Dijmphna

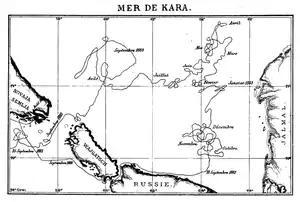
Route of the "Dijmphna" expedition in the Kara Sea

"Dijmpna" left Copenhagen on 18 July 1882, with provisions for 27 months, and two weeks later than Varna had left Amsterdam. Leader of the expedition was Andreas Peter Hovgaard, with lieutenants Niels Theodor Olsen and Alfred Garde as second and third commanding officers. On board was also the botanist Theodor Herman Holm.